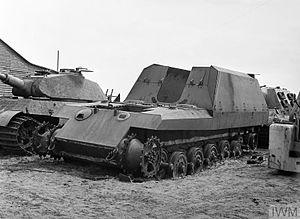
L'Entwicklungsserie, également connu comme E-serie, est une série de prototypes ou projets de blindés standardisés allemands lors de la Seconde Guerre mondiale.